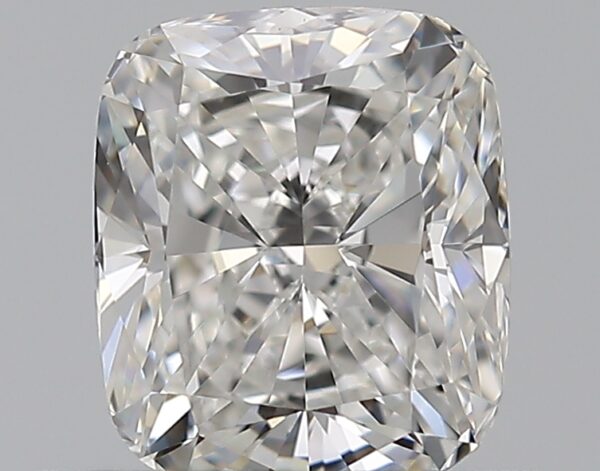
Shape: cushion
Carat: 0.7
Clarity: VS1
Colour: F
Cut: EX
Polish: EX
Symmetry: VG
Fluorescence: N
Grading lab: GIA
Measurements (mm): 5.45 x 4.75 x 3.29